2005 Notre Dame Fighting Irish football team

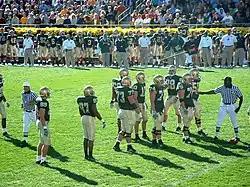
Brady Quinn and the offense, donning the green jerseys, line up for a play

In a surprise move, after Weis insisted it wouldn't happen, the Irish wore green jerseys for the game. The score was back and forth for much of the game, with the Irish leading 21–14 at halftime after a pair of touchdowns by running backs Reggie Bush and LenDale White for the Trojans, and a rushing touchdown by Travis Thomas, a passing touchdown by Brady Quinn, and a punt return for a touchdown by Tom Zbikowski for the Irish. The Trojans took a 28–24 lead with five minutes left in the game when Reggie Bush ran for his third touchdown of the game, however, Quinn answered with four complete passes and his own 5-yard touchdown run to give the Irish a 31–28 lead with less than two minutes remaining. On the Trojans last series, however, Leinart, after being sacked and facing a fourth down on his own 26-yard line, completed a 61-yard fade to Dwayne Jarrett to give the Trojans a last chance near the Irish goal line. After a series of plays including Leinart fumbling the ball out of bounds, the stadium clock incorrectly running out of time, and part of the Notre Dame student section rushing the field, the Trojans had the ball on the Irish 1-yard line with seven seconds remaining. Instead of opting for the field goal and going to overtime, Leinart tried to sneak into the end zone. When he was stopped, in a play that would be called the "Bush Push,” Bush pushed him over the goal line for the winning score of 34–31.